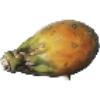
Label: Cactus fruit 1